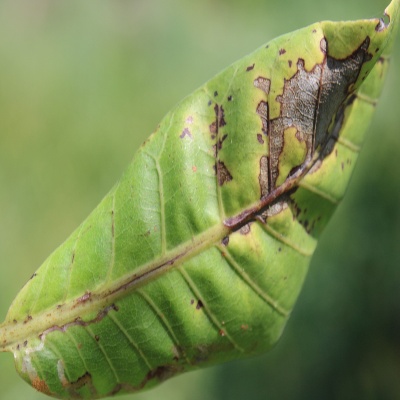
Crop: Cashew
Condition: anthracnose